Uhlia

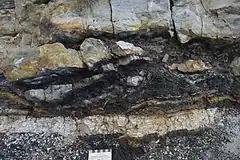
Close up of Princeton Chert outcrop showing volcanic ash (white layer at base), peaty coal (dark layer), and Chert layers (grey). Layer 36 is labelled.

"Uhlia allenbyensis" is known exclusively from the Princeton Chert, a fossil locality in British Columbia, Canada, which comprises an anatomically preserved flora of Eocene Epoch age, with rich species abundance and diversity. The chert is located in exposures of the Allenby Formation on the east bank of the Similkameen River, south of the town of Princeton, British Columbia.